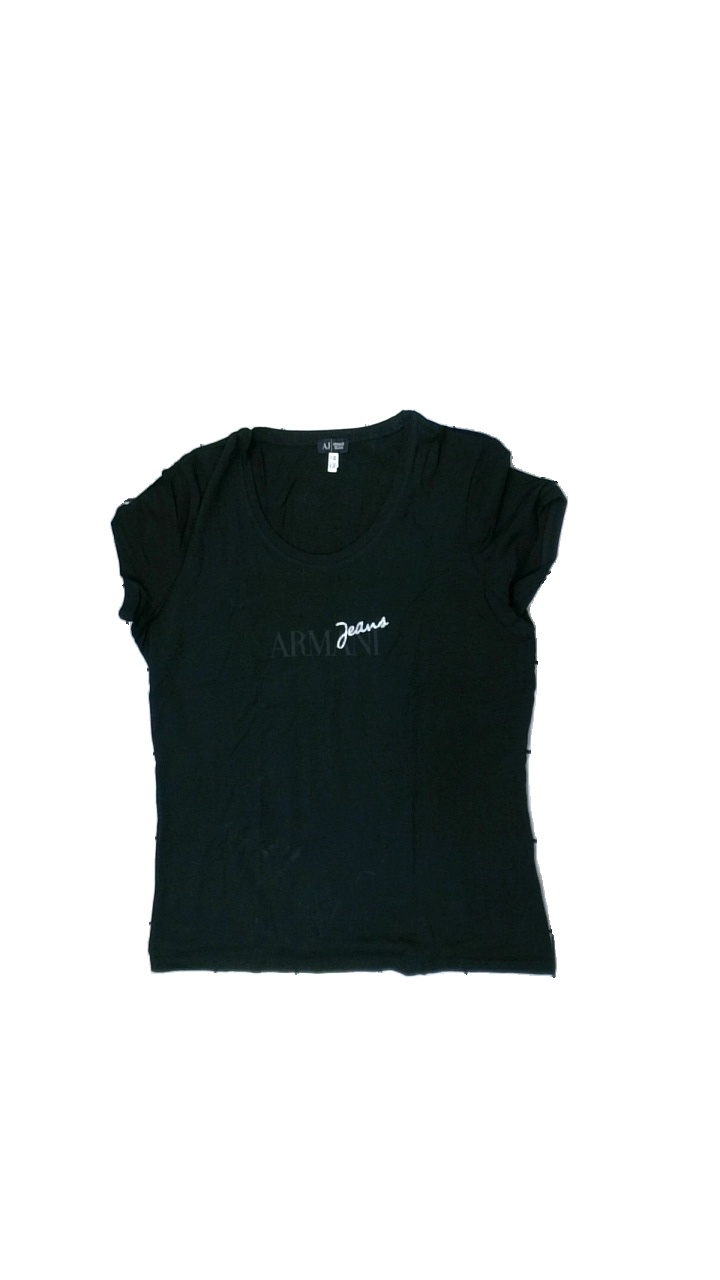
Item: T-shirt (Ladies)
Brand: Armani
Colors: Black
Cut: Regular
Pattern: Logo print
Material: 100% cotton
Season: All
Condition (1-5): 2
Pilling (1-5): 4
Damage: compressed fabric
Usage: Export
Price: <50